Snake

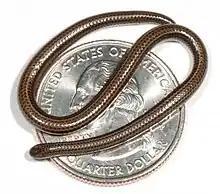
An adult Barbados threadsnake, "Leptotyphlops carlae", on an American quarter dollar

The now extinct "Titanoboa cerrejonensis" was in length. By comparison, the largest extant snakes are the reticulated python, measuring about long, and the green anaconda, which measures about long and is considered the heaviest snake on Earth at .